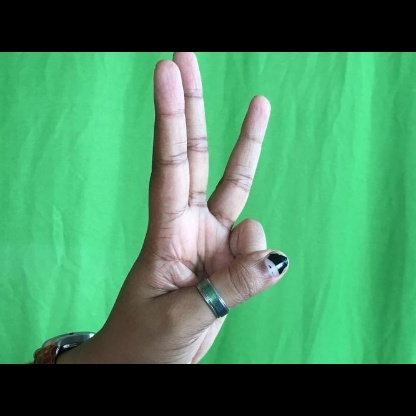
Mudra: Trishulam